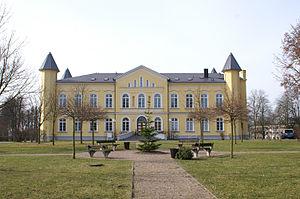
Le manoir de Leezen est une demeure néogothique et néoclassique située dans le nord de l'Allemagne à Leezen, près du lac de Schwerin.